Cork Airport

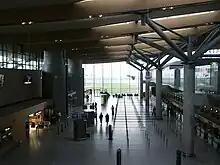
Overlooking the check-in area from level 2

A Great Southern Hotel was opened on the airport grounds during 2001, and plans were drawn up for the construction of a new terminal building and ancillary capital investment works at an estimated cost of €140 million. Also towards the end of 2001, new Irish regional airline Aer Arann opened its second base at Cork opening new routes to/from the airport.